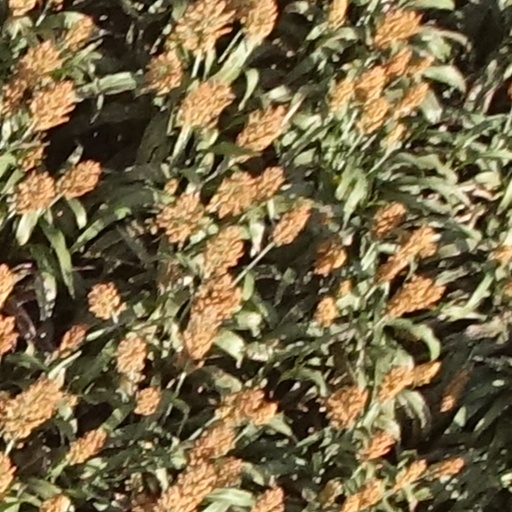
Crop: sorghum